Elisabeth Johansen

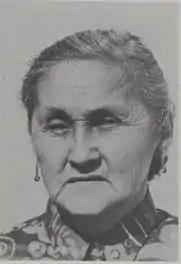
1973

Elisabeth Johansen (1 August 1907 – 21 June 1993) was a Greenlandic midwife and politician. She was the first certified midwife in the country, as well as the first woman to attain a political office in Greenland. She was the first women appointed Knight of the Order of the Dannebrog.